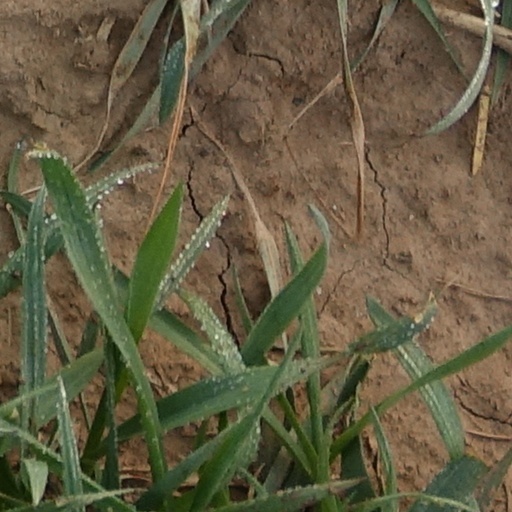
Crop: wheat